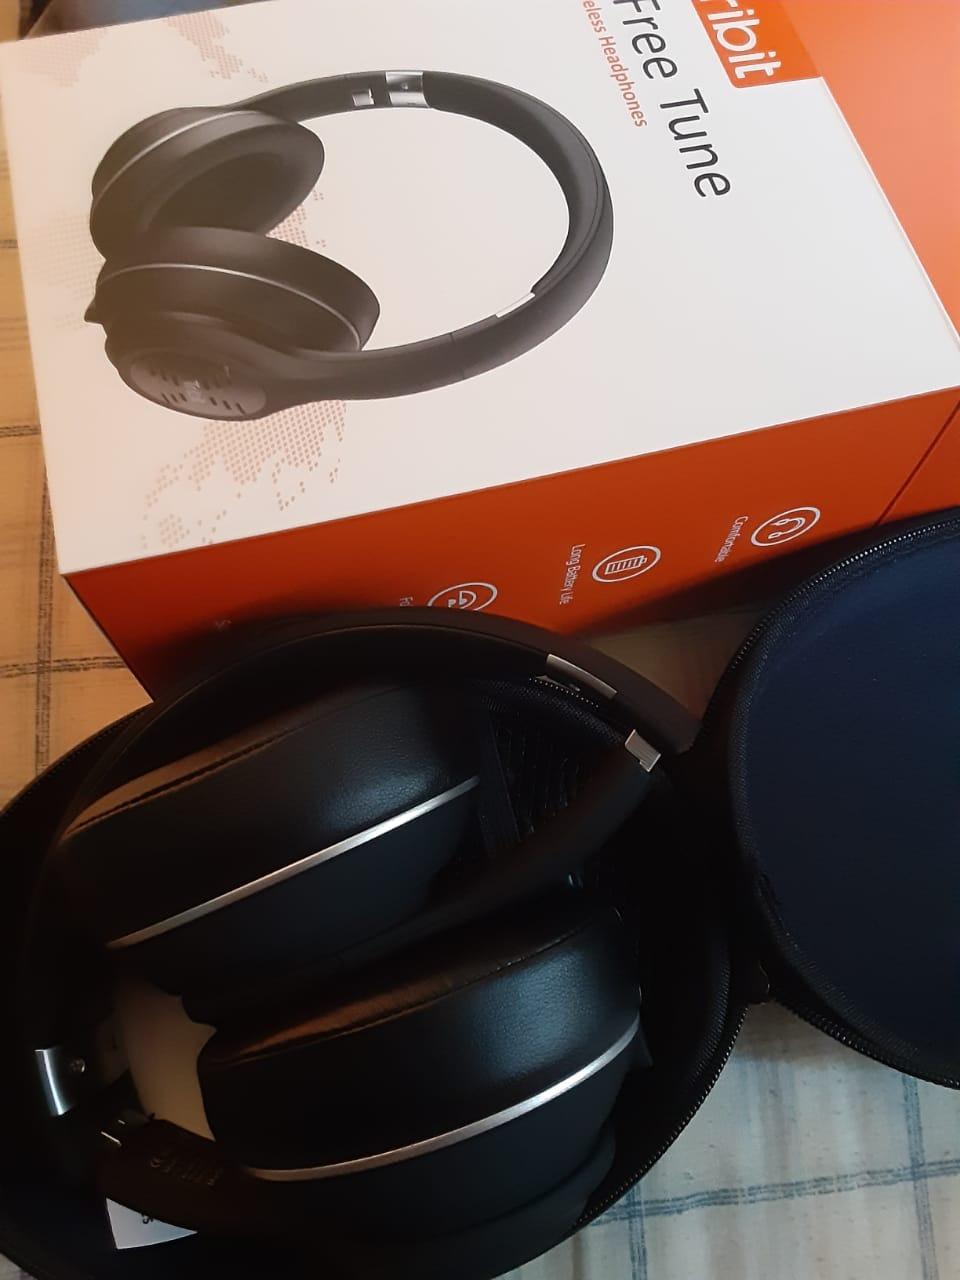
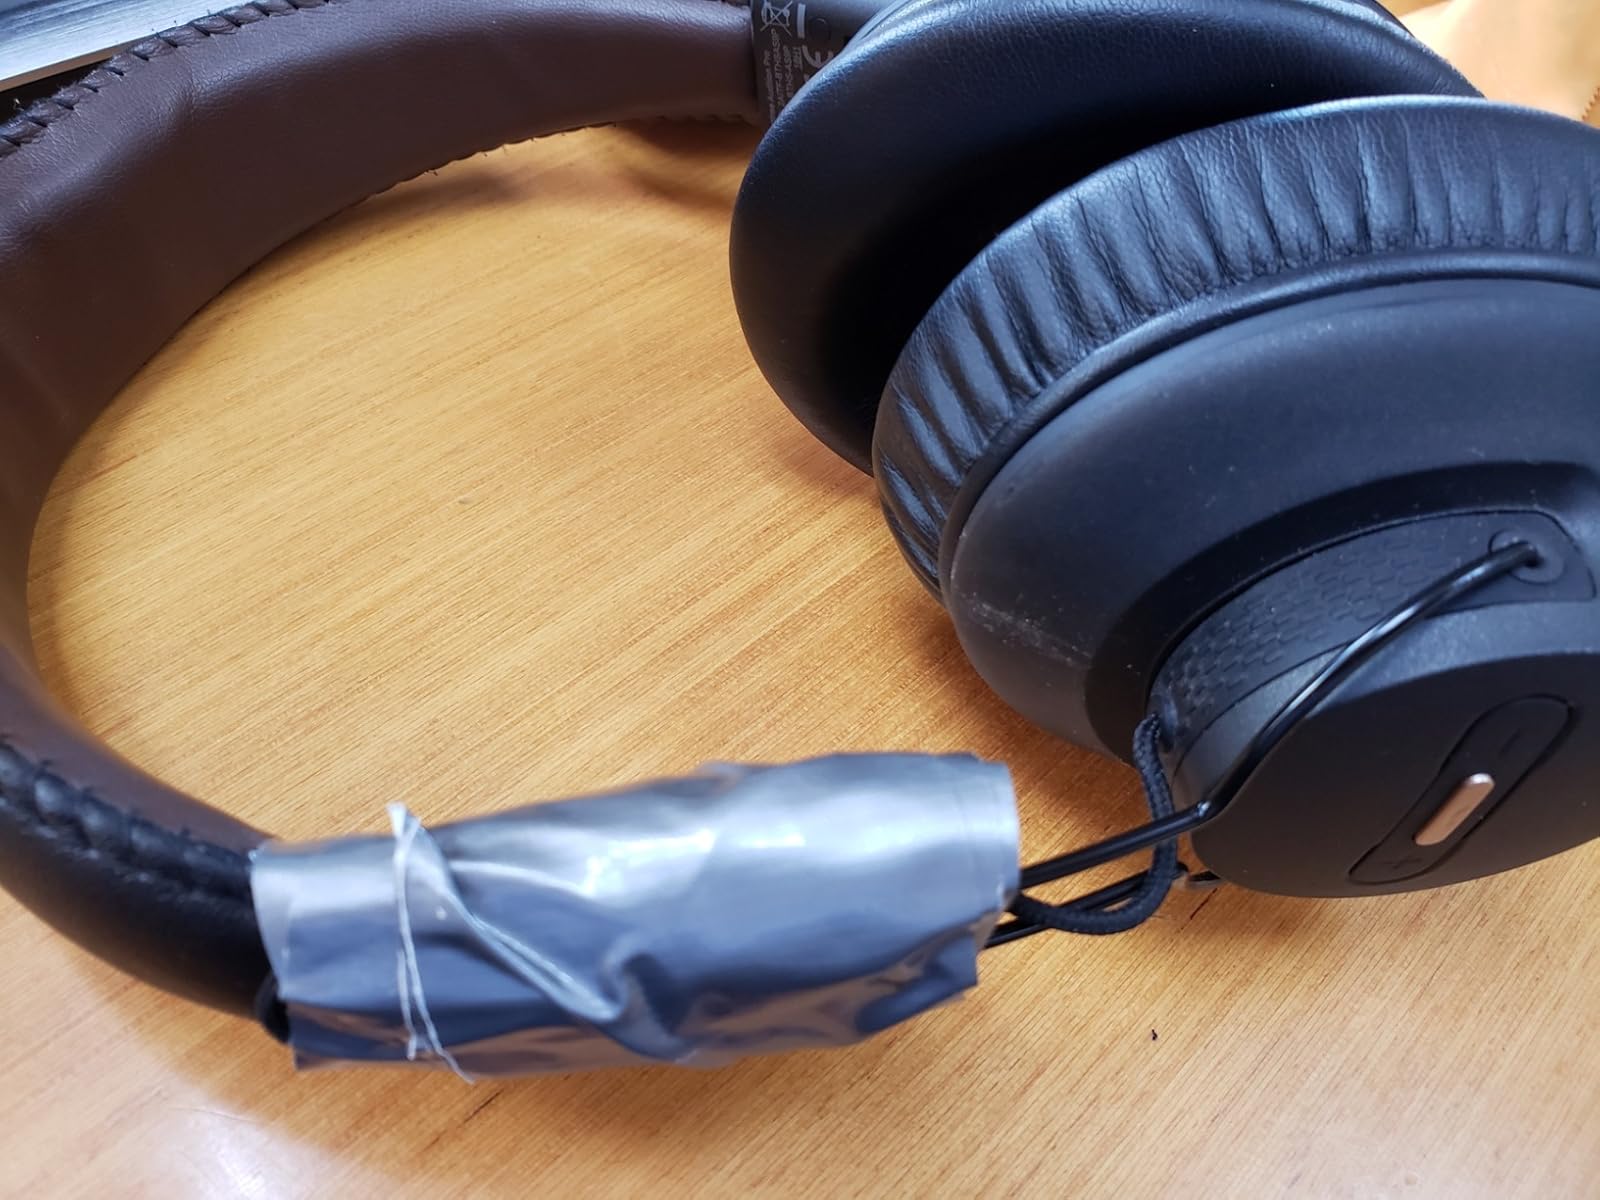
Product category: headphones
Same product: no